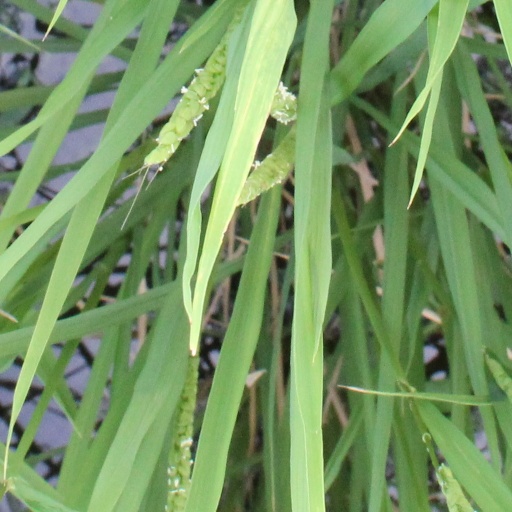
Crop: rice